Acre (state)

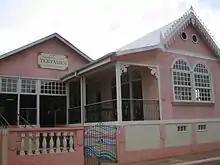
The Sociedade Recreativa Tentâmen, in Rio Branco, built in 1924, with Rural Gothic architecture, was, for many years, a symbol of Acre's bohemia, a reflection of the prosperous years from the rubber cycle

Exercising a prominent role in national exports until 1913, when rubber was introduced to European and North American markets, Acre enjoyed a period of great prosperity. At the start of the 20th century, in a period of less than ten years, it grew to have more than 50,000 inhabitants.